Halifax Street

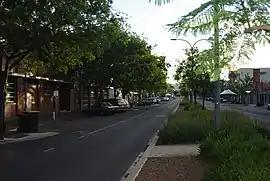
View of Halifax Street facing east between King William and Pulteney Street Streets

Halifax Street is a street in the south-eastern sector of the centre of Adelaide, South Australia. It runs east–west between East Terrace and King William Street, crossing Hutt Street and Pulteney Street and passing through Hurtle Square. It was named after Sir Charles Wood (later Charles Wood, 1st Viscount Halifax), British Member of Parliament for Halifax.